Copenhagen Castle

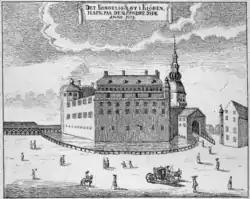
Copenhagen Castle seen on illustration from Peder Hansen Resen's "Atlas Danica"

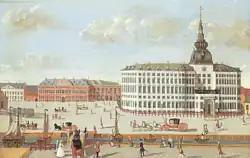
Copenhagen Castle in the 1720s after Frederick IV's rebuilding

In 1167, Bishop Absalon (c. 1128–1201) founded a fortress on the islet of Slotsholmen in the harbour of Copenhagen. It consisted of a courtyard with several buildings and surrounded by a wall for protection. During the years after the demolition of Bishop Absalon's Castle by the Hansa League in 1369, the ruins on the island were covered with earthworks, on which the new stronghold, Copenhagen Castle, was built. In 1343 King Valdemar Atterdag took over Absalon's castle, but upon his death in 1375 the right to the property returned to the Diocese of Roskilde.